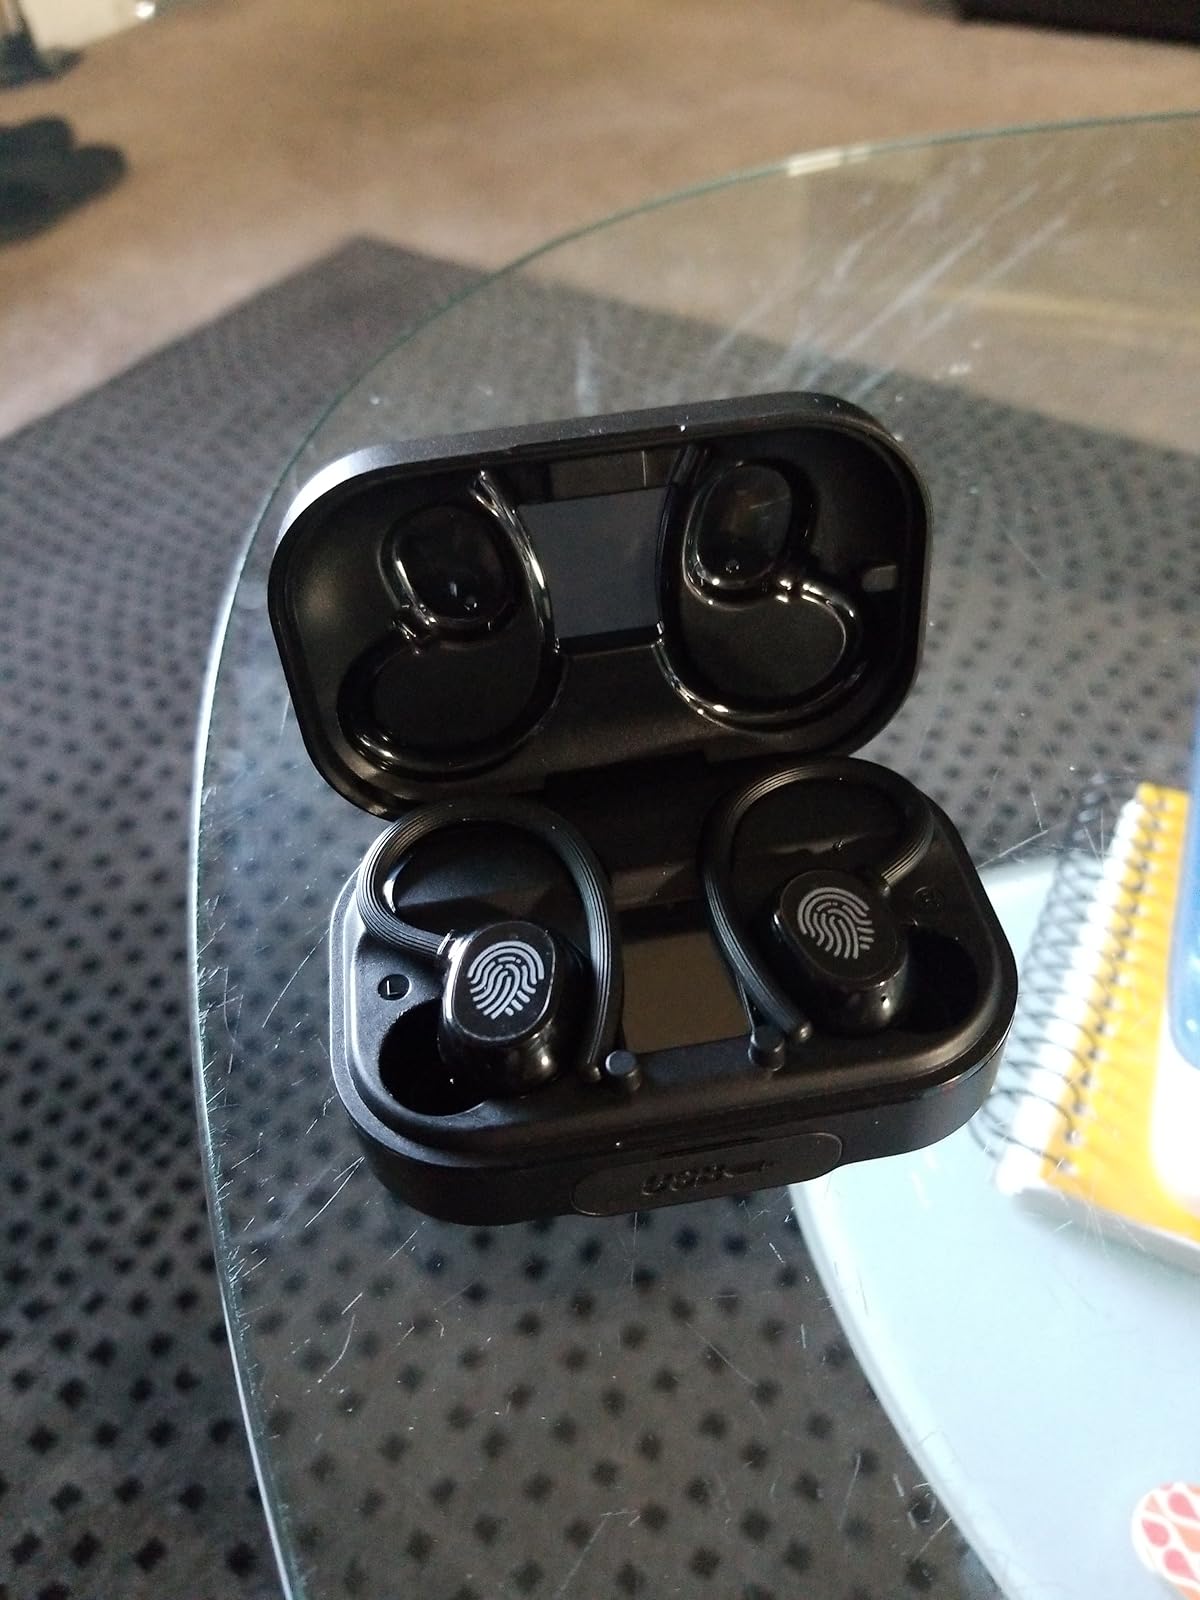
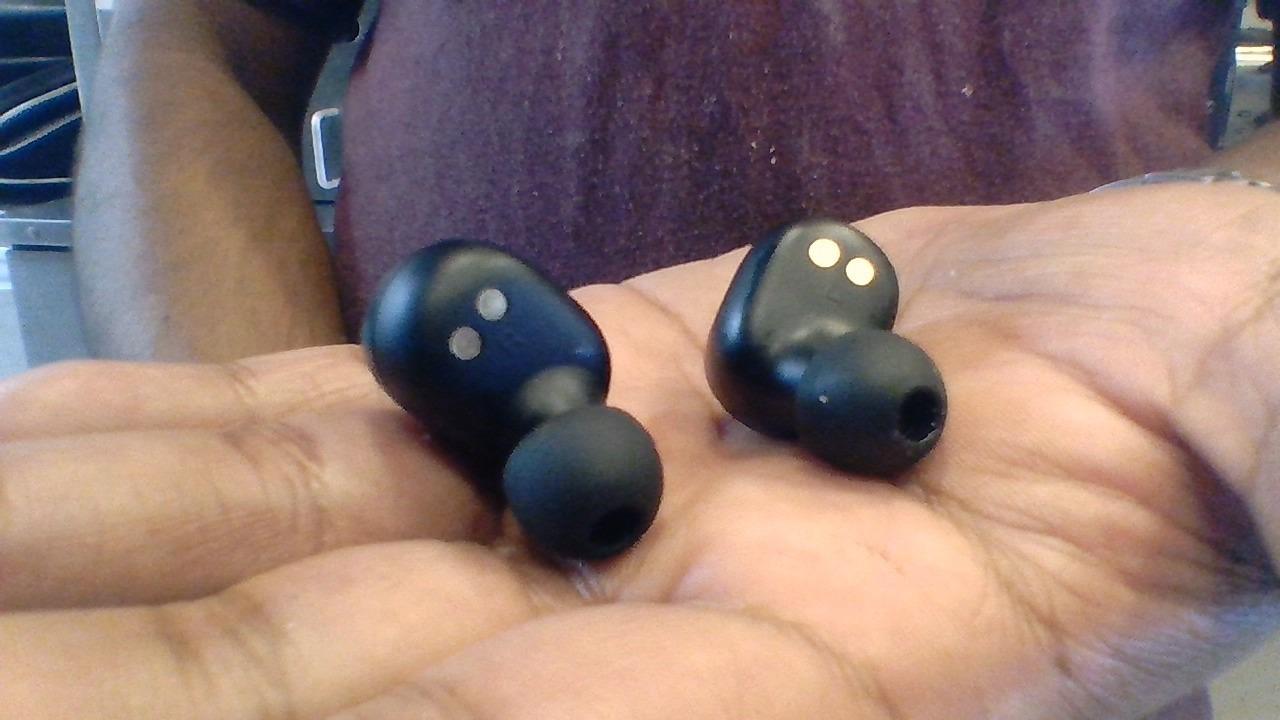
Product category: earbuds
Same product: no